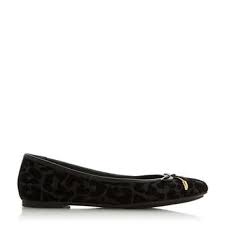
Label: Ballet Flat